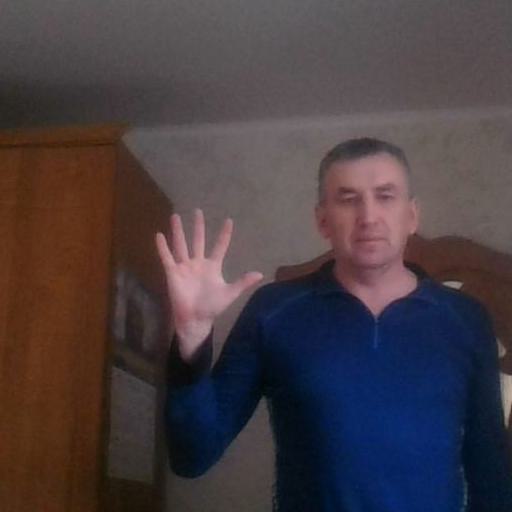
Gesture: palm